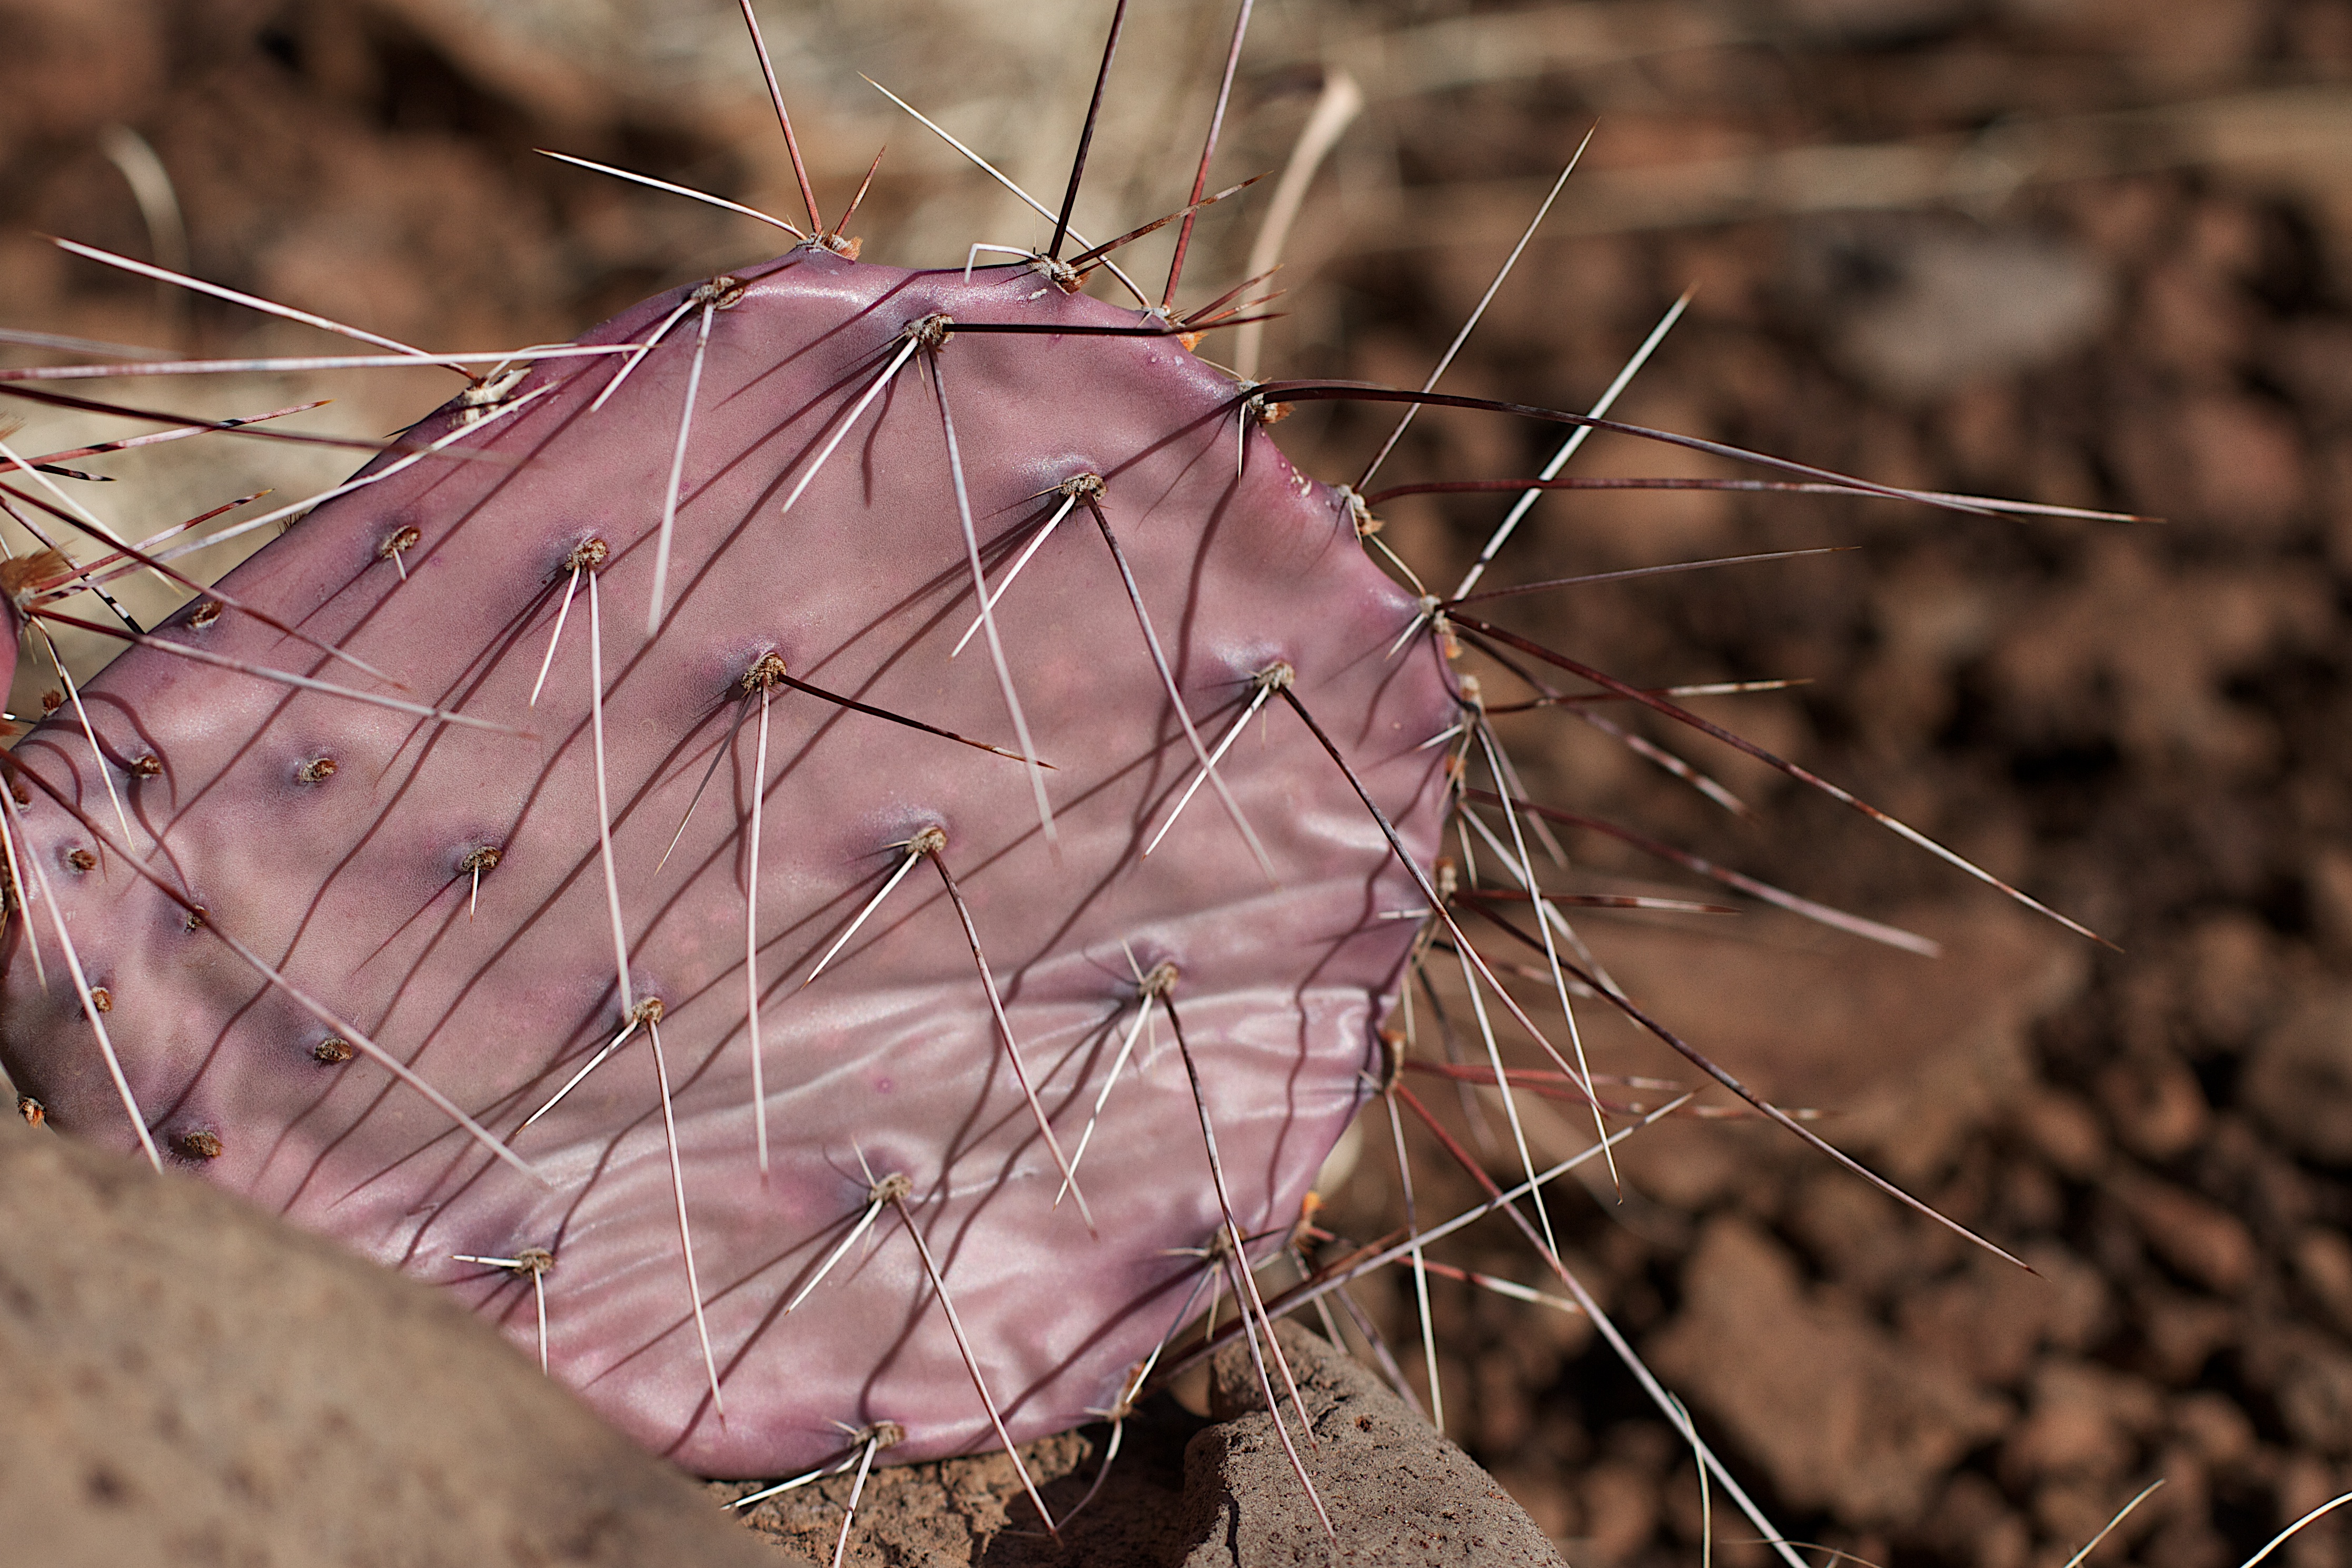
nature, branch, cactus, plant, leaf, flower, spring, autumn, soil, flora, grass family, thorns spines and prickles